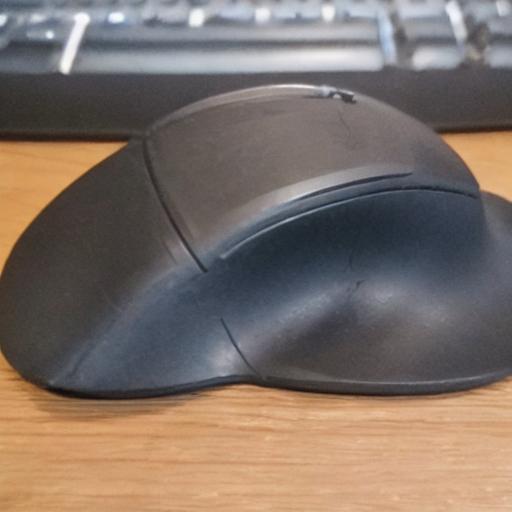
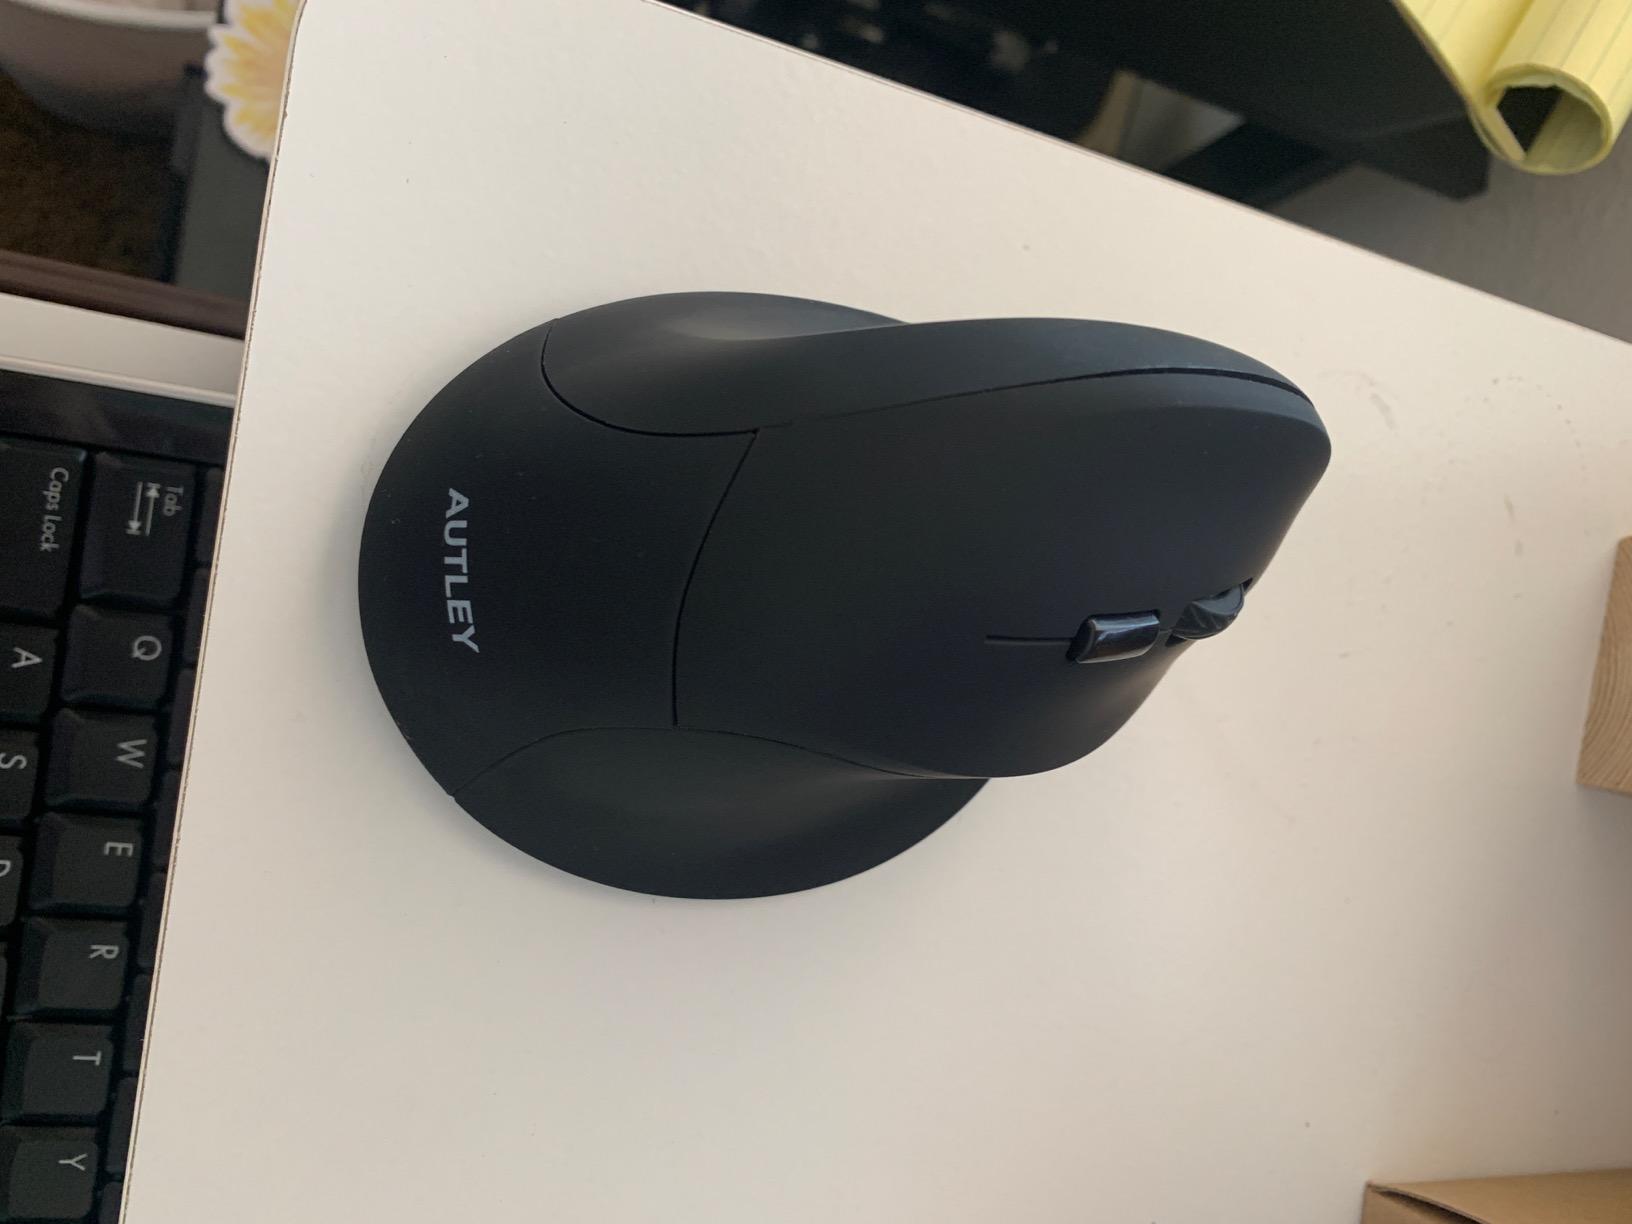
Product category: mouse
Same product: no